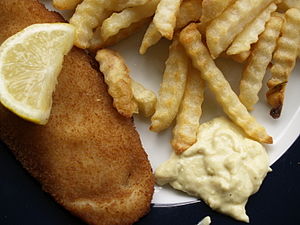
Remoulade
Paneret fiskefilet og pommes frites med remoulade.
Fiskefilet med pommes frites og remoulade
Remoulade eller remulade er en kold gul sovs af mayonnaise tilsat fx pickles, gulerødder, kapers og små stykker syltet agurk.